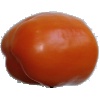
Label: orange_pepper